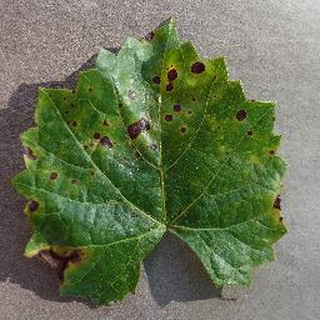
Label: grape_black_rot